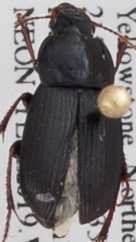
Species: Harpalus opacipennis
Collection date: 2018-06-28
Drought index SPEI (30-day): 0.814
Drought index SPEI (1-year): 2.09
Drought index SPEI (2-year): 1.106